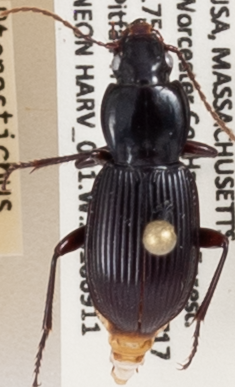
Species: Pterostichus tristis
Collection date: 2018-09-11
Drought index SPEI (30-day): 0.556
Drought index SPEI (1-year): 0.934
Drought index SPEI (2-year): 0.88